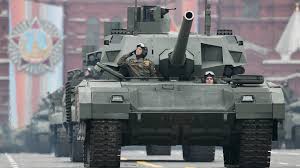
Label: Tank